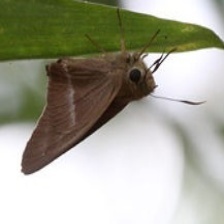
Species: COMMON BANDED AWL